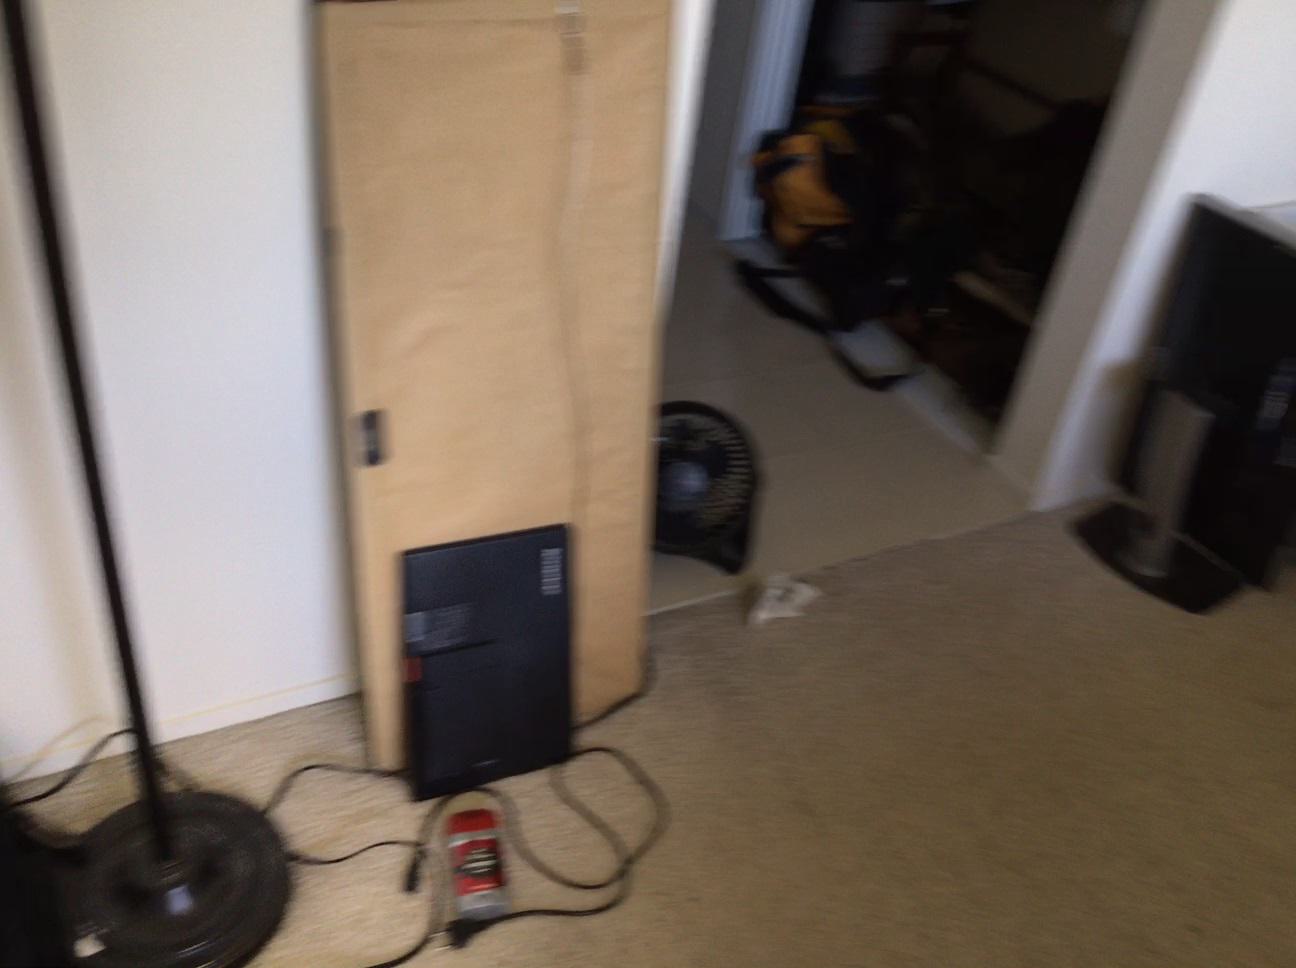
Question: In the image, there is the board. Pinpoint several points within the vacant space situated left of the board from the camera's perspective. Your final answer should be formatted as a list of tuples, i.e. [(x1, y1), ...], where each tuple contains the x and y coordinates of a point satisfying the conditions above. The coordinates should be between 0 and 1, indicating the normalized pixel locations of the points.
Answer: [(0.216, 0.555), (0.167, 0.565), (0.116, 0.576), (0.225, 0.590), (0.174, 0.601), (0.121, 0.614), (0.066, 0.627), (0.182, 0.640), (0.127, 0.655), (0.069, 0.669), (0.008, 0.685), (0.191, 0.683), (0.133, 0.699), (0.073, 0.716), (0.199, 0.730), (0.140, 0.748), (0.076, 0.767)]